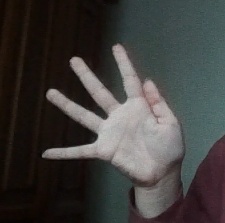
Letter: sheen